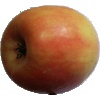
Label: apple_pink_lady